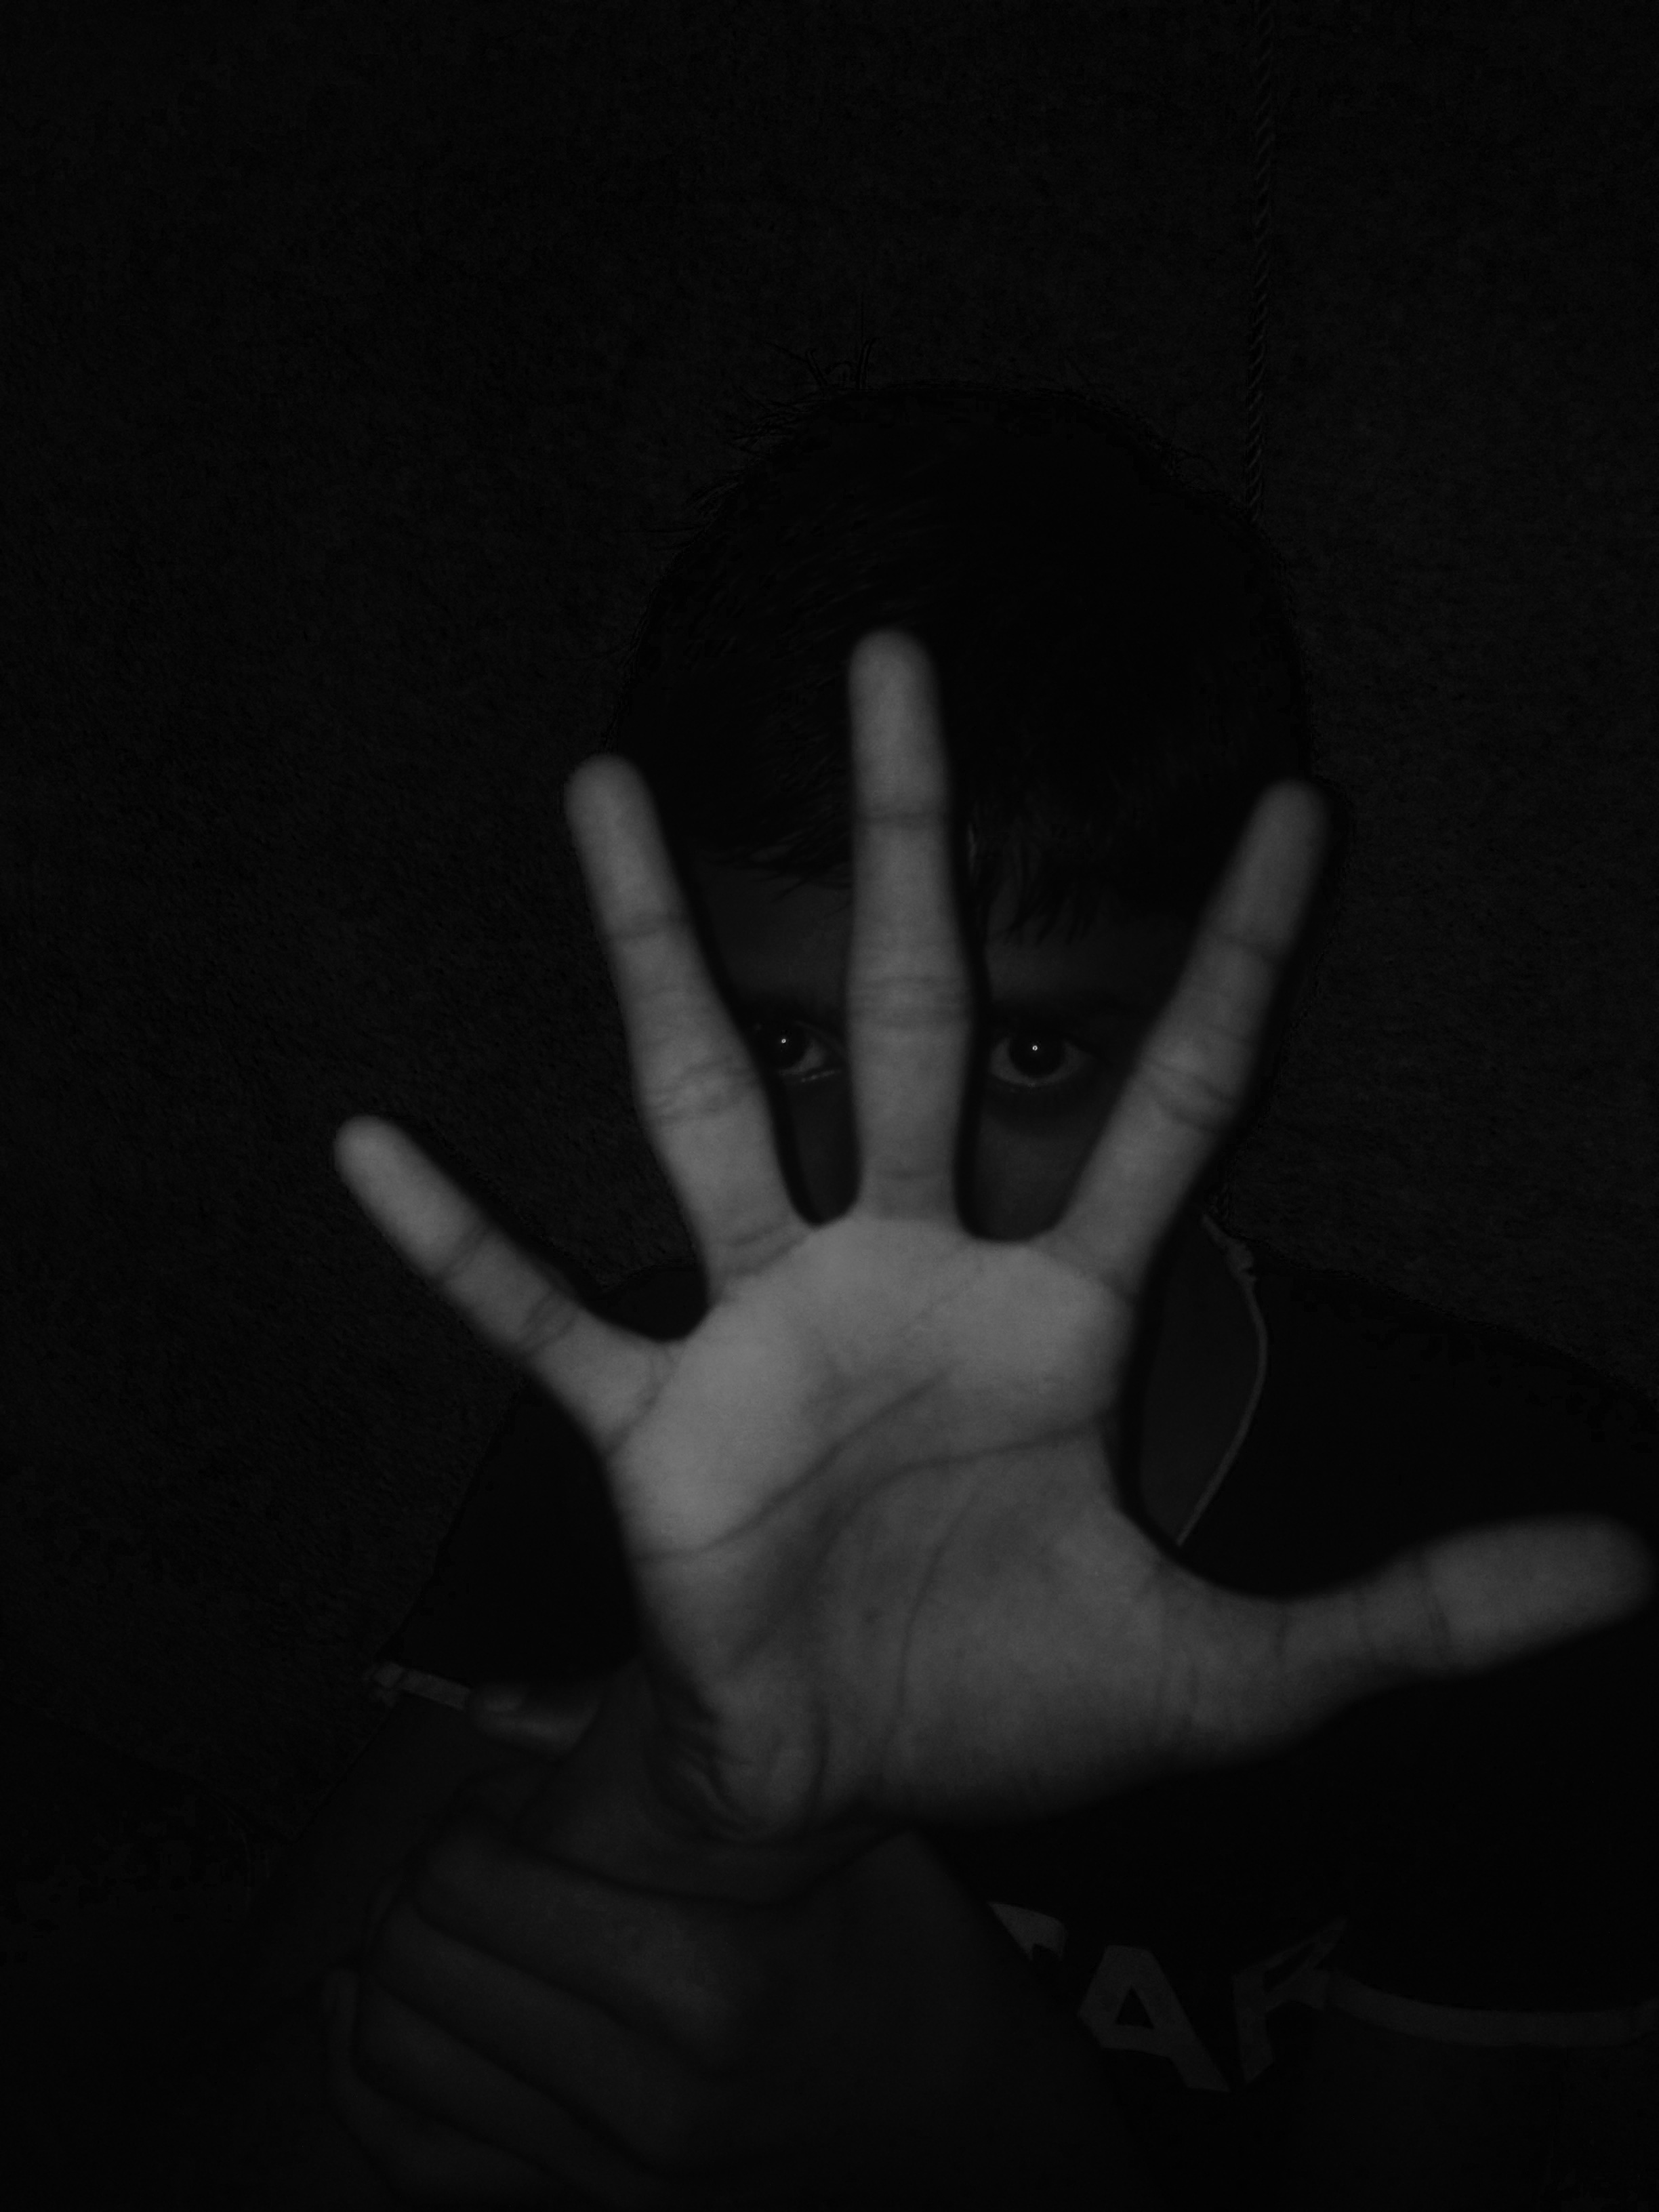
hand, black and white, white, night, photography, spooky, dark, mystery, finger, shadow, darkness, black, monochrome, arm, scary, fear, creepy, horror, shape, emotion, sense, monochrome photography